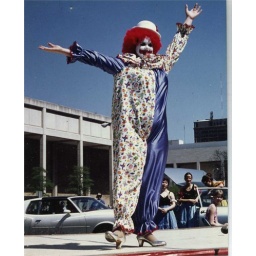
Another Ektachrome blue sky day in Sweat City!